ARP 2500

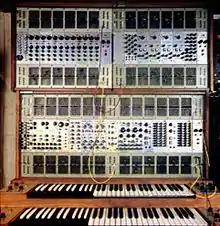
Arp 2500

Initially made by Alan Pearlman’s company Tonus Inc with the name Series 2000 system, the company changed its name to ARP (the founder’s initials) and renamed it the 2500.